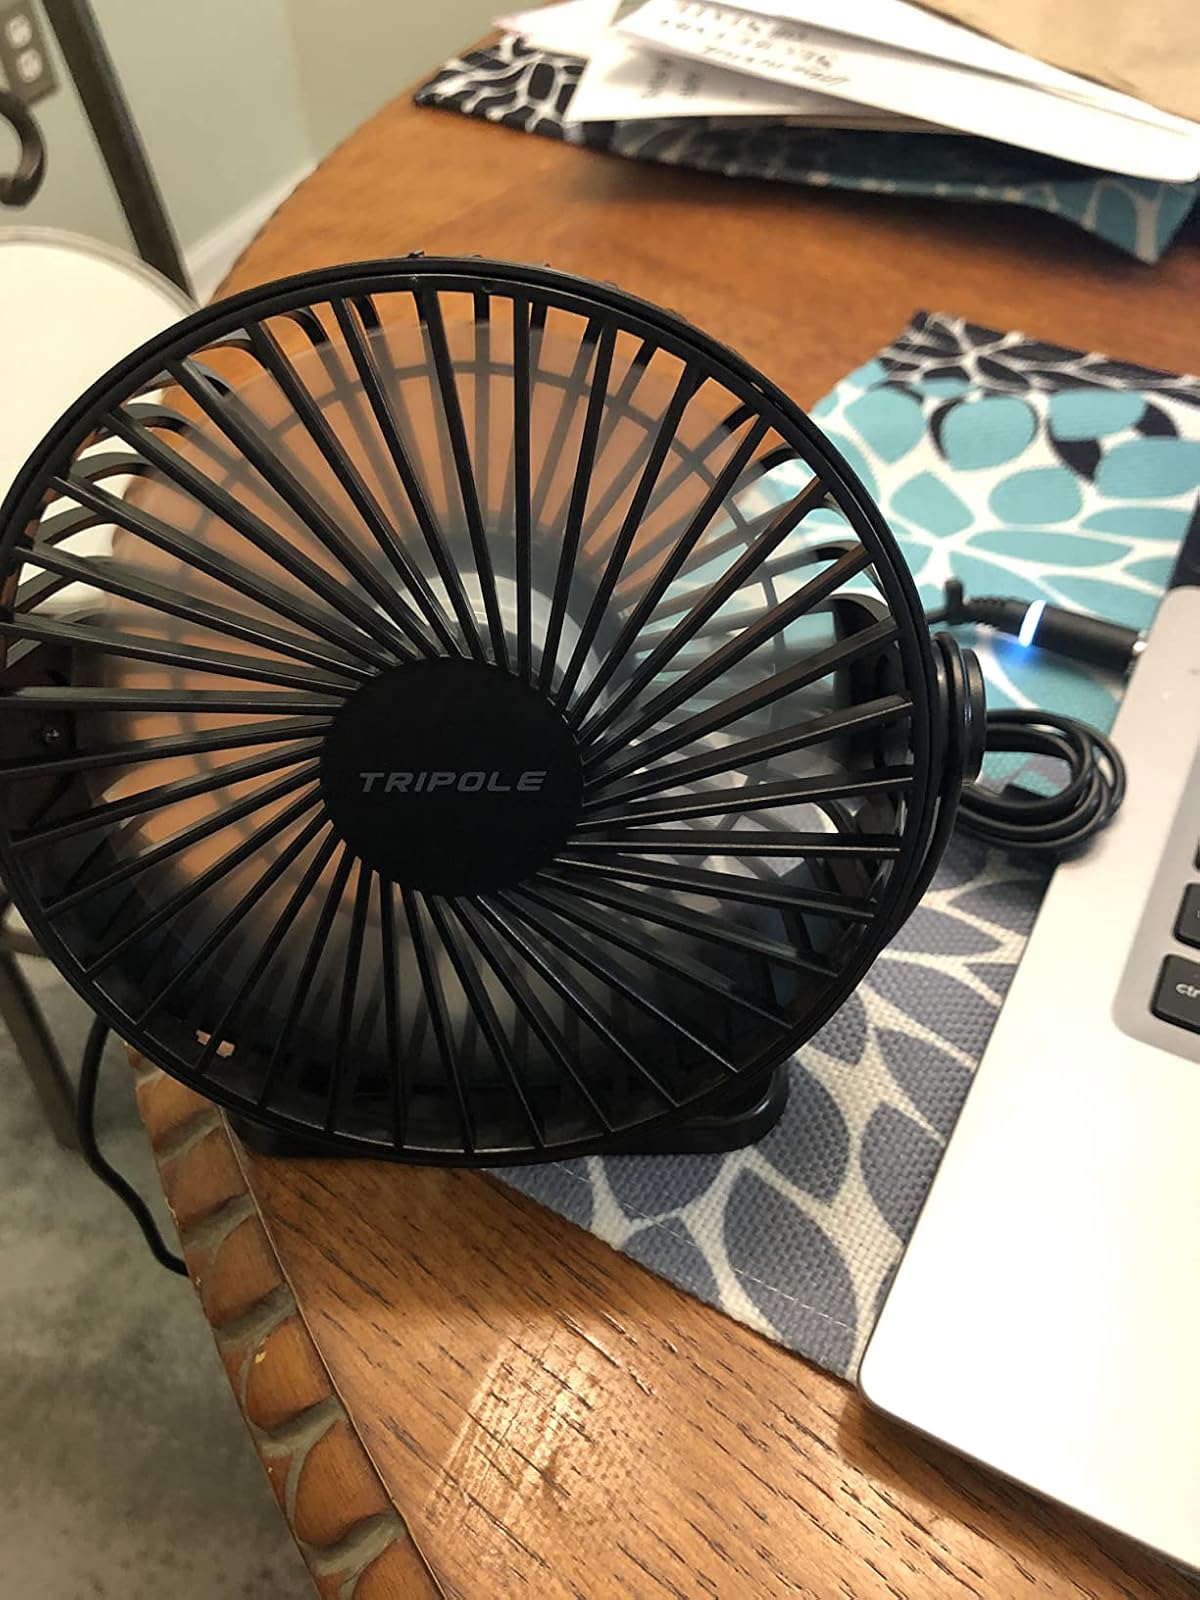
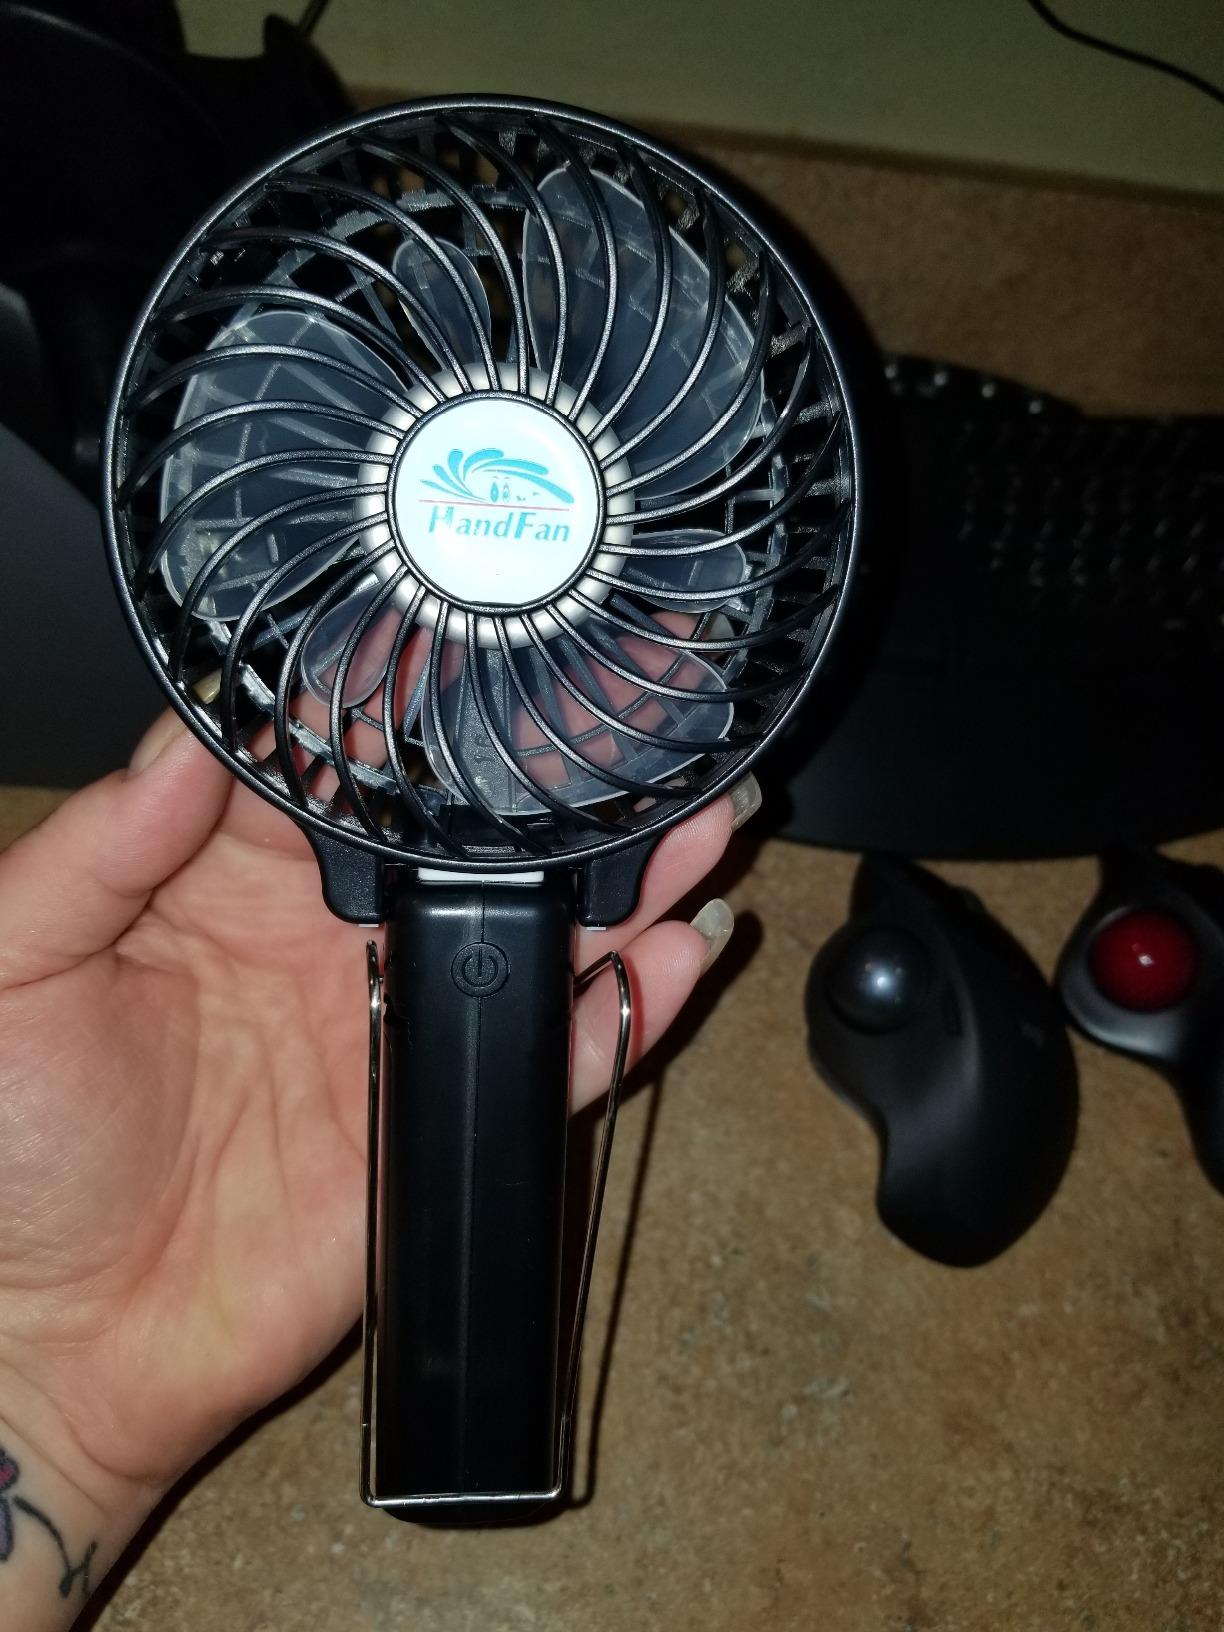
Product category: fan
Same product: no